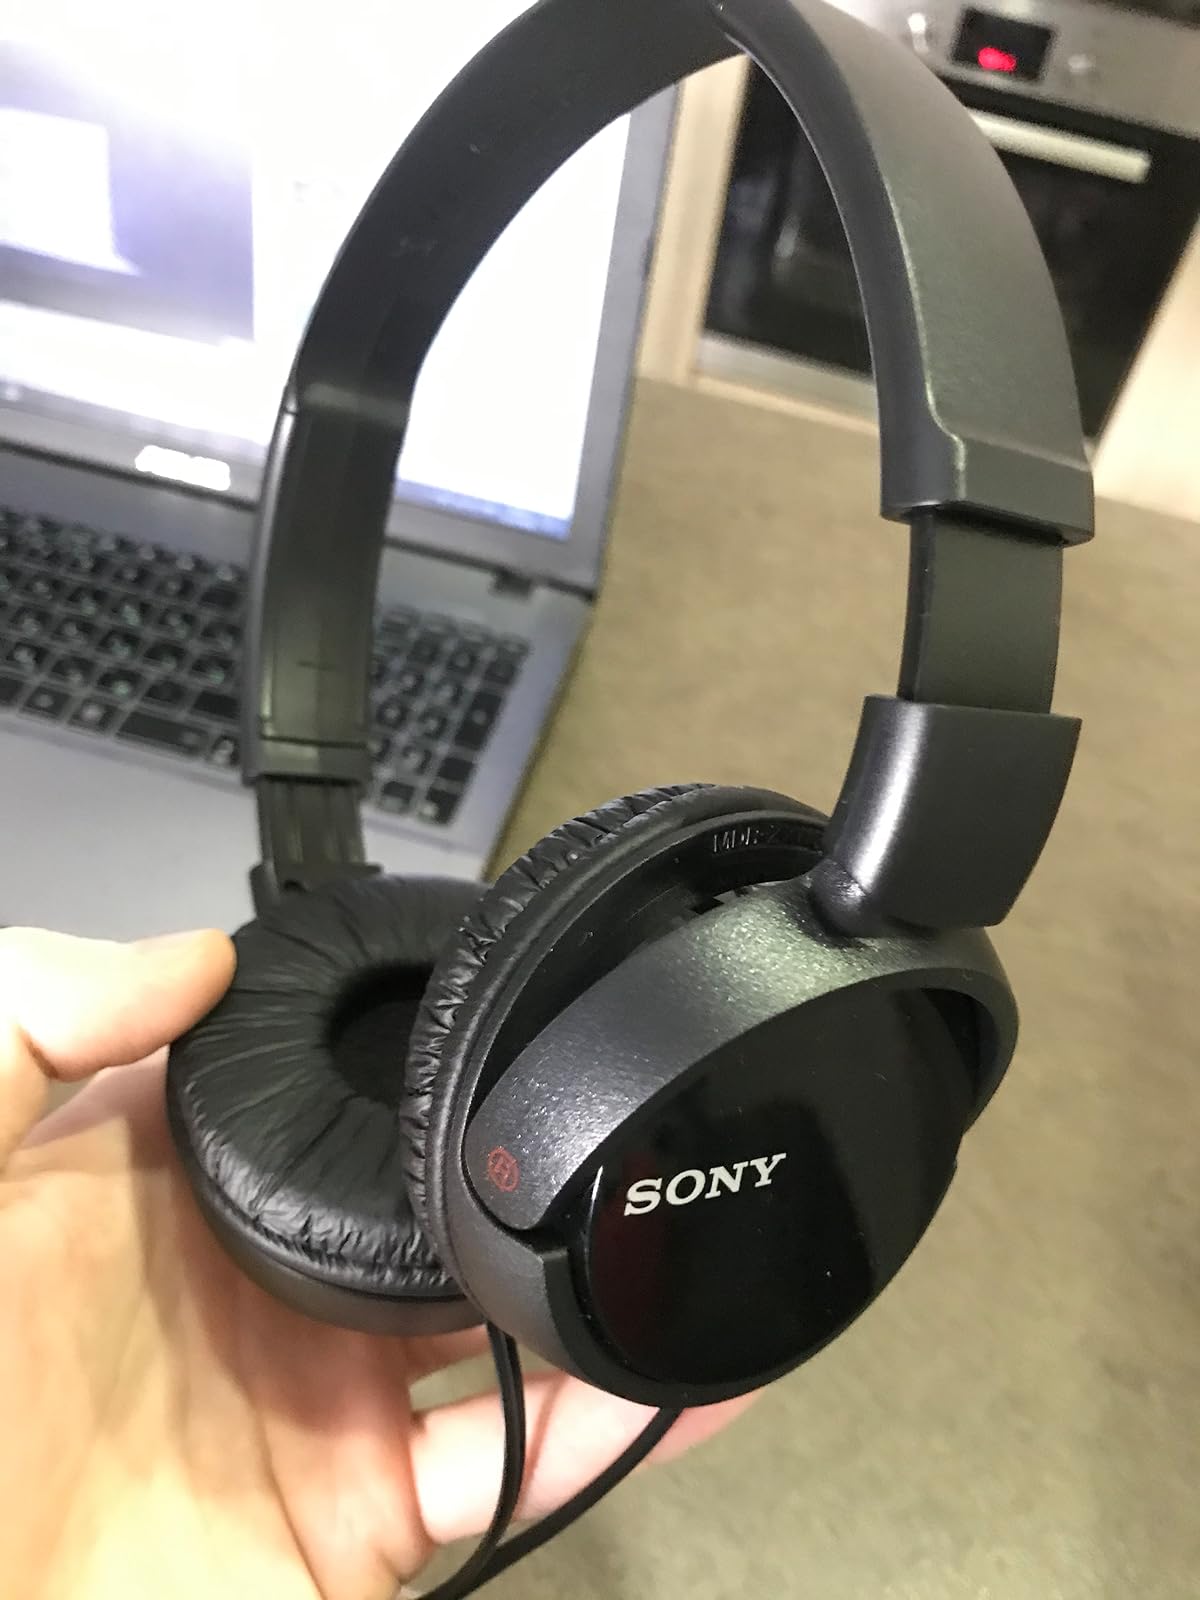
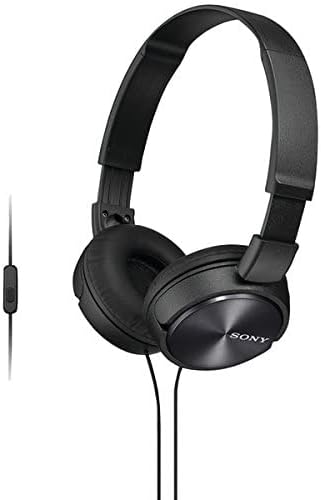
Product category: headphones
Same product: yes